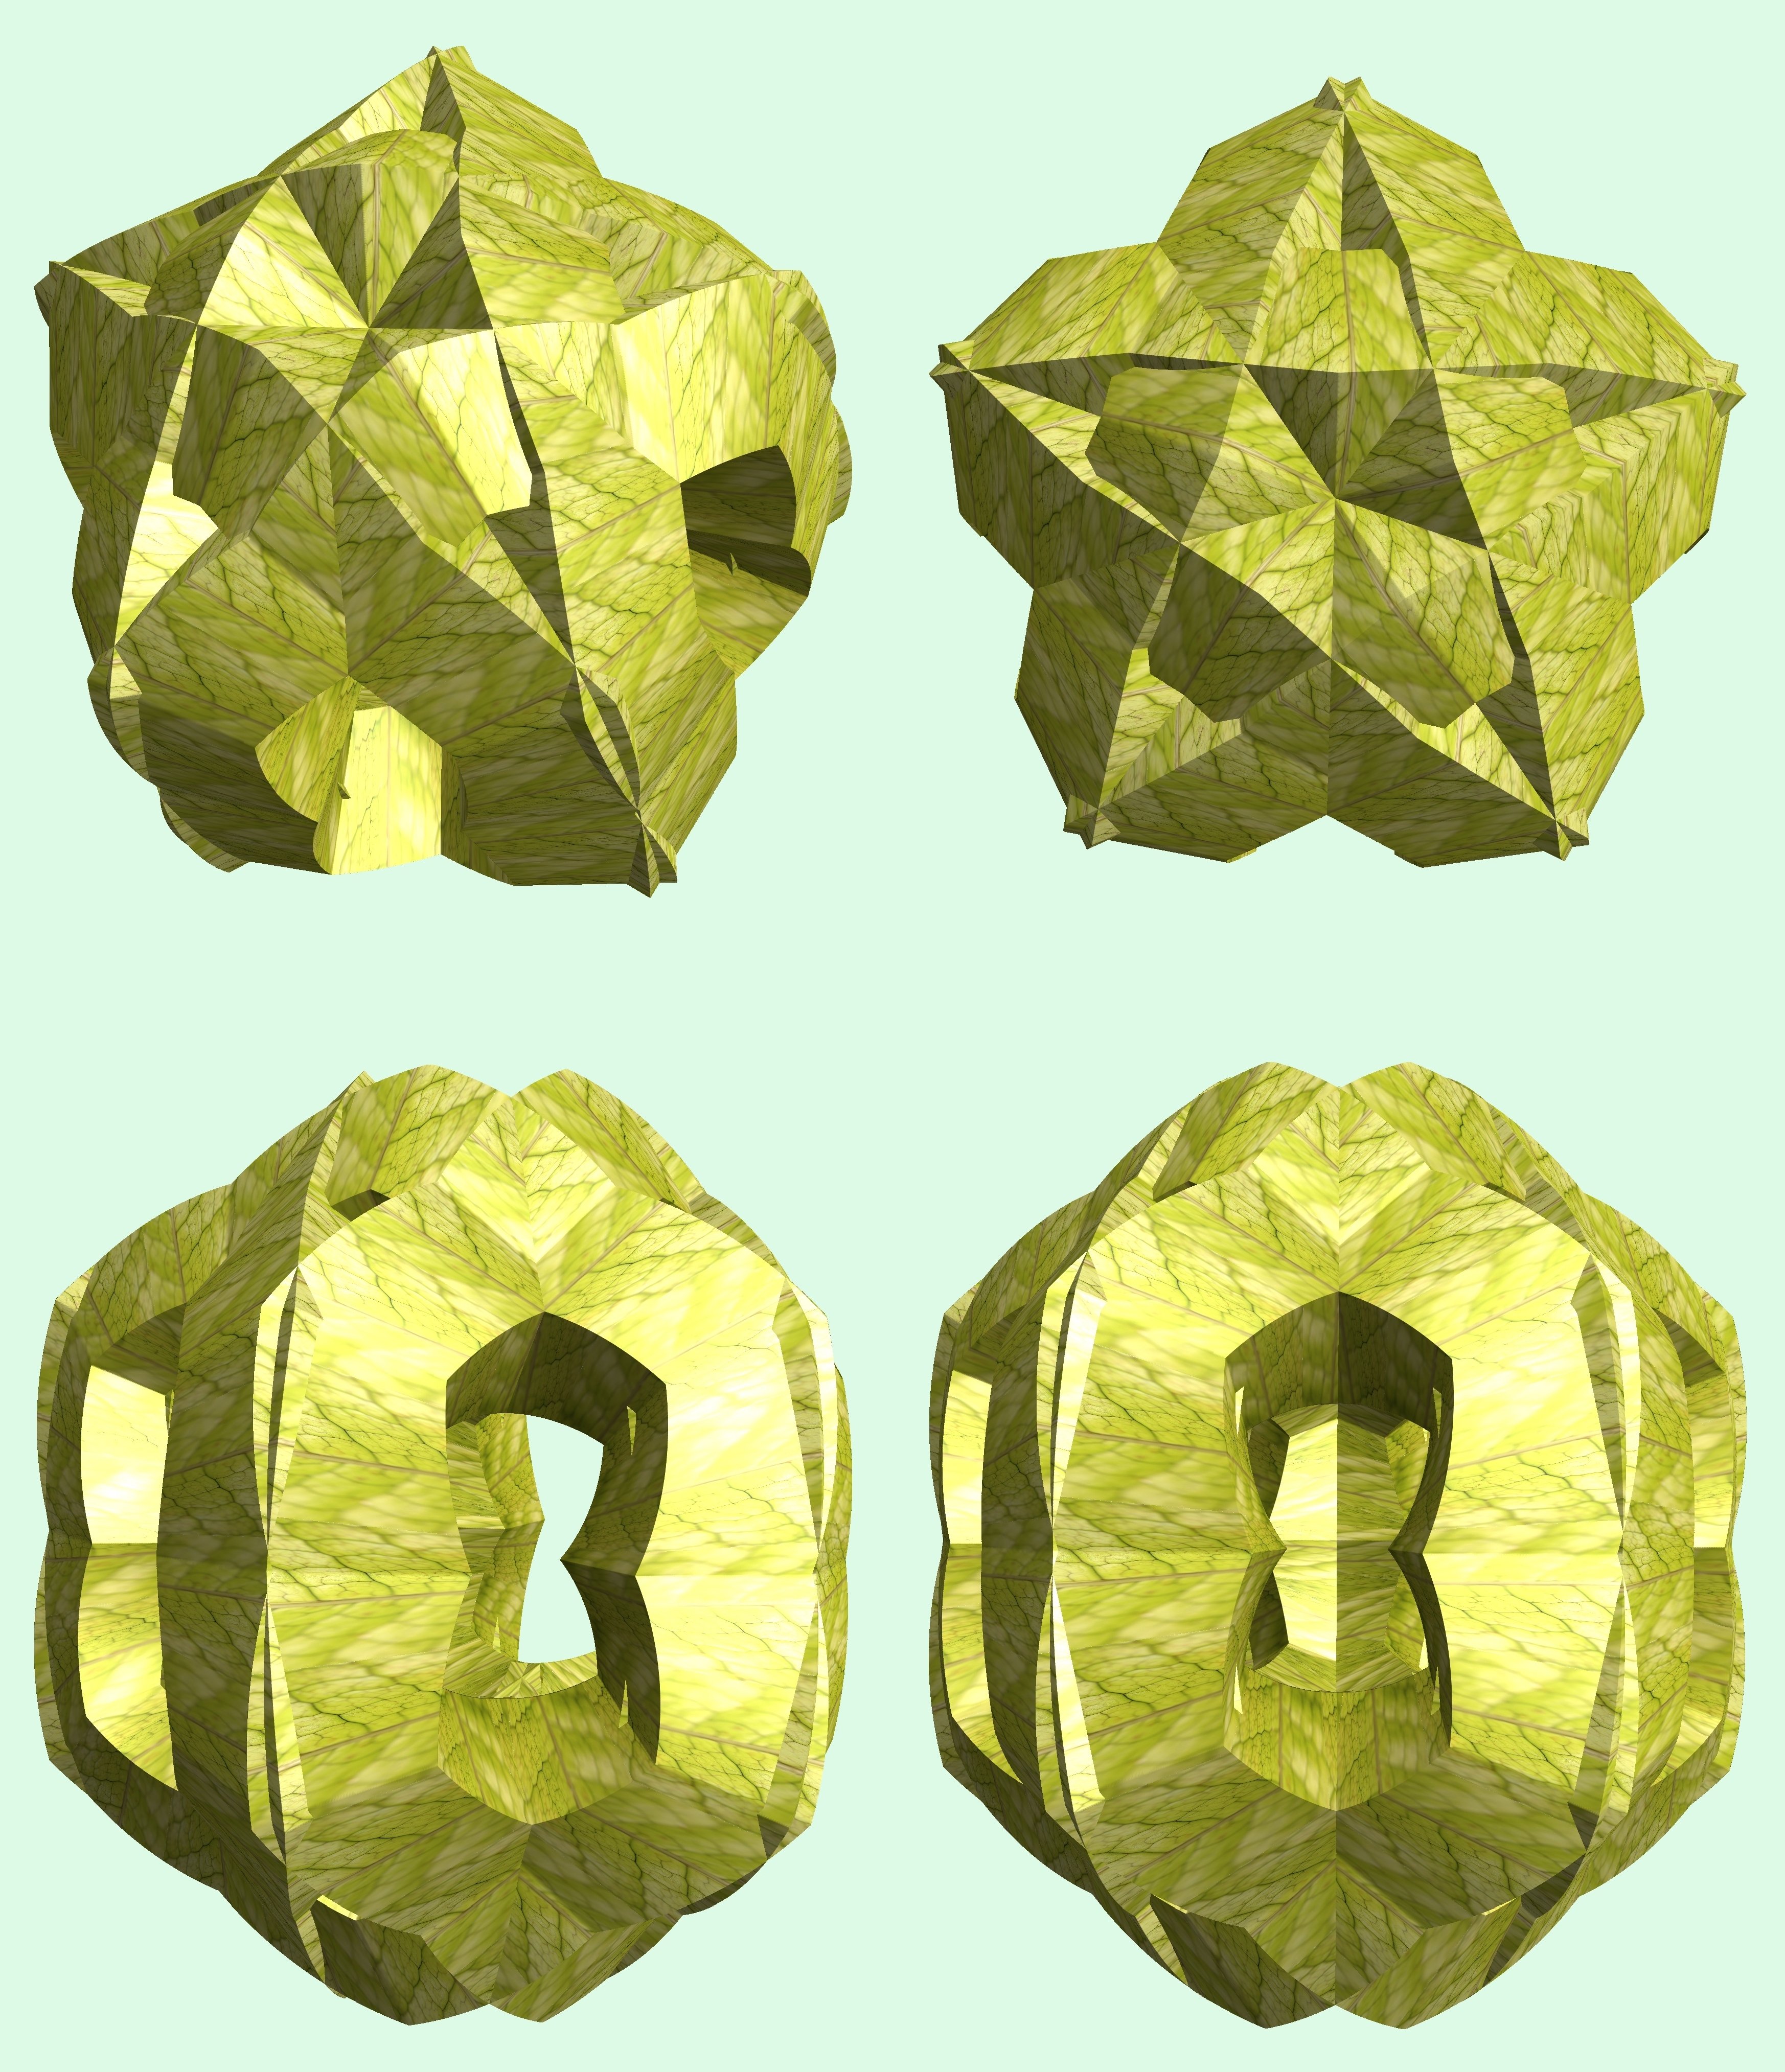
structure, texture, leaf, pattern, yellow, art, cool image, figure, design, symmetry, 3d, graphic, 5, 4, torus, mathematica, cg, parametricplot3d, code, program, algorithm, abstruct, mapping, origami, fashion accessory